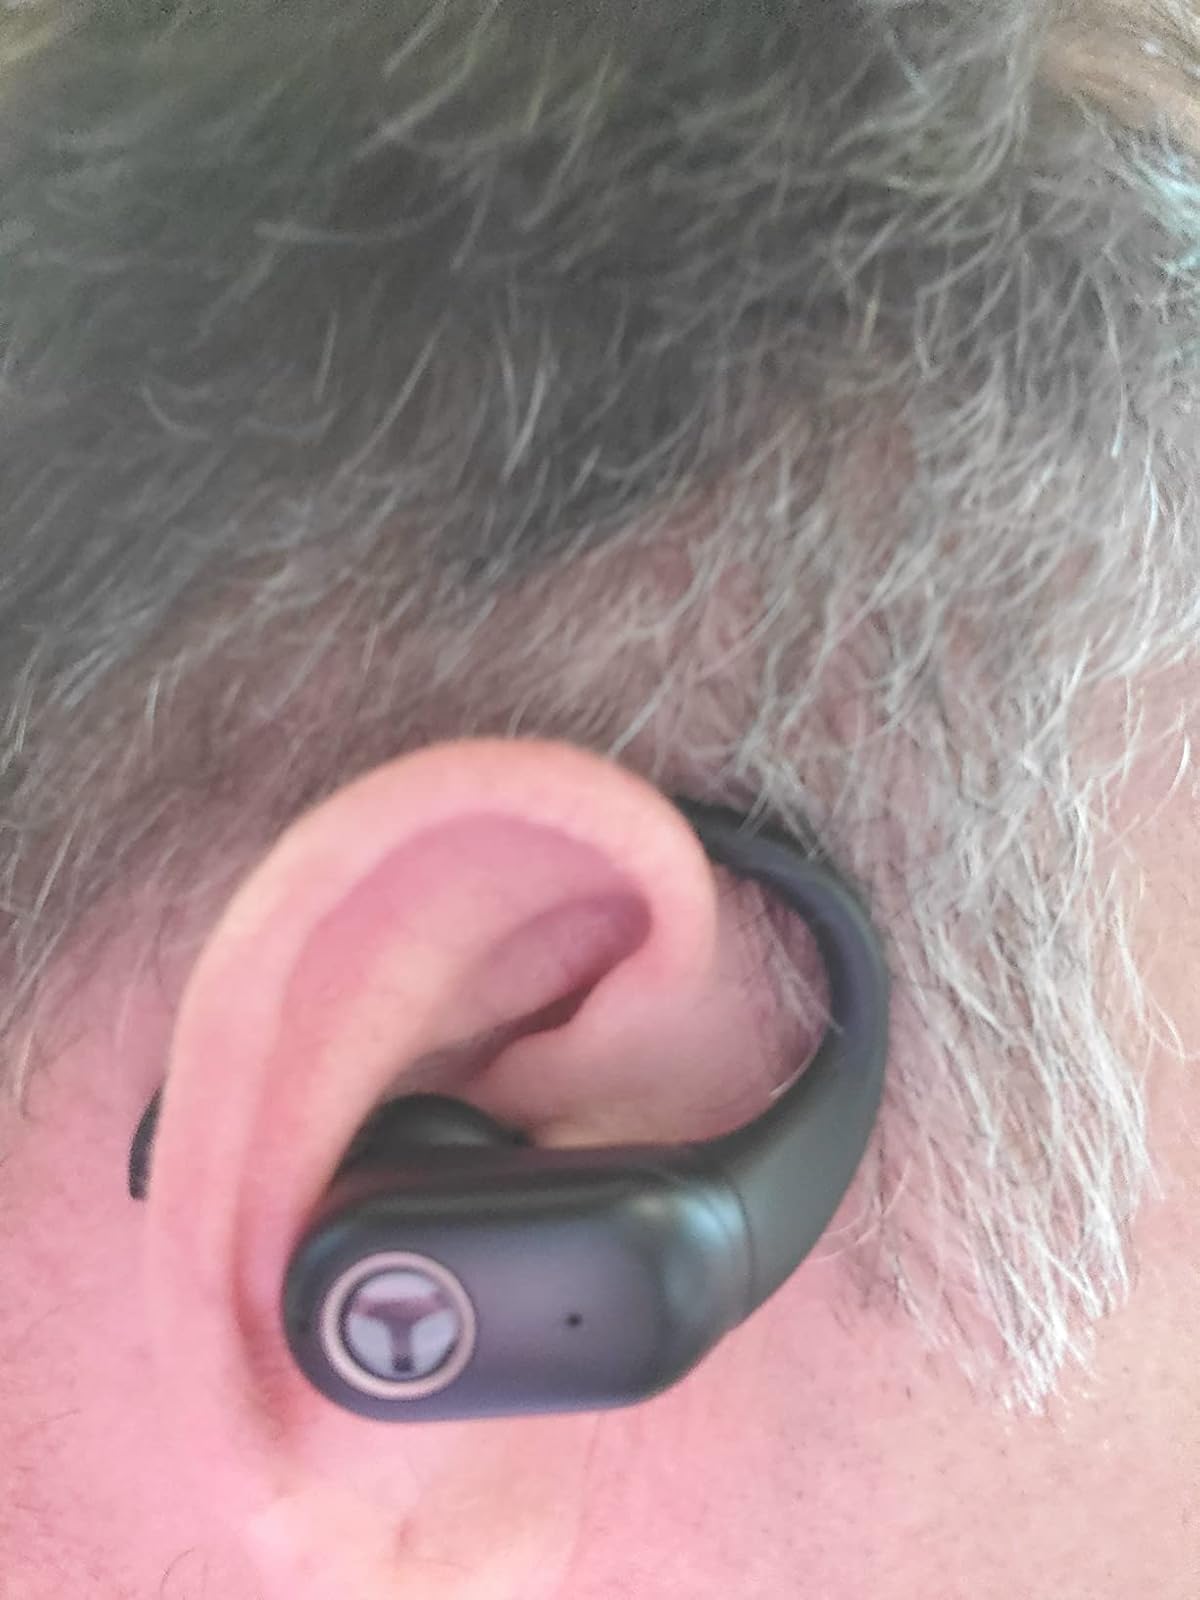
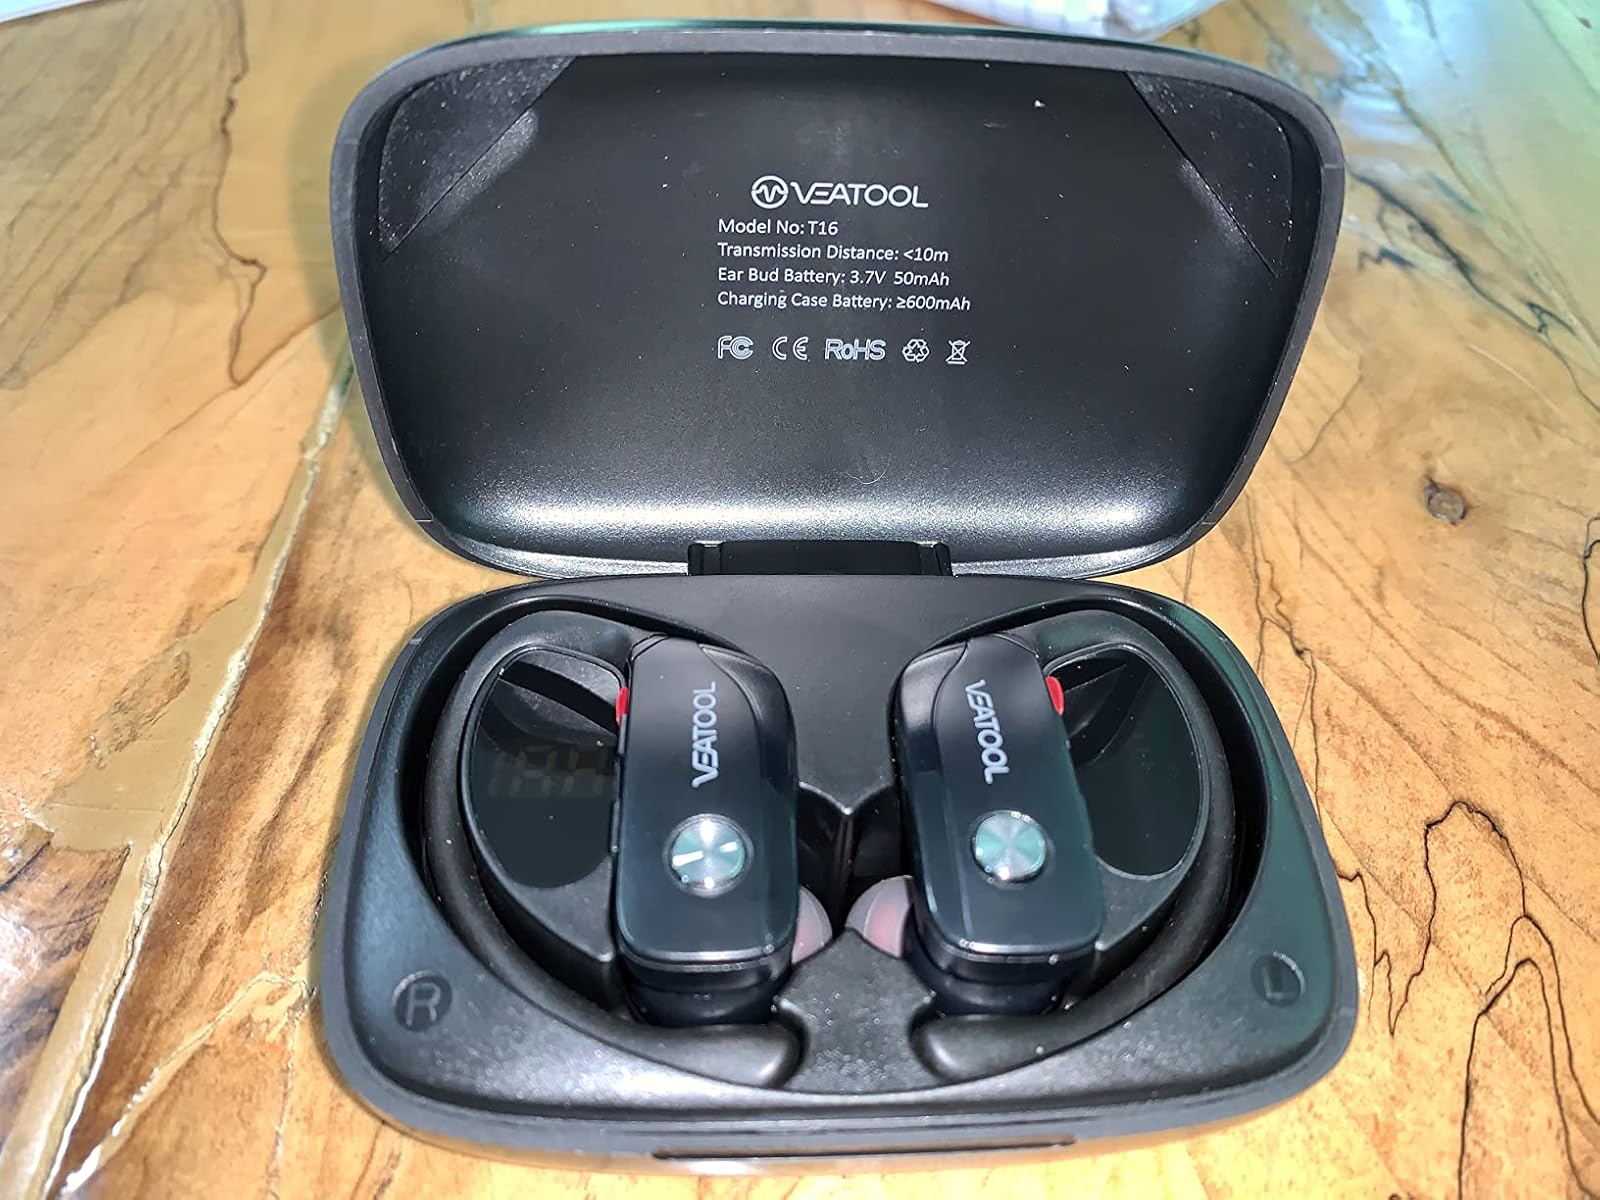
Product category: earbuds
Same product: no